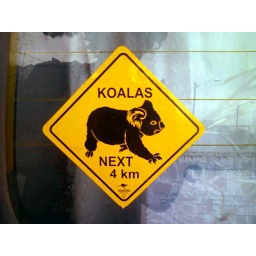
Koala sign on a car in OZ - PIC-0020